Dynamic kinetic resolution in asymmetric synthesis

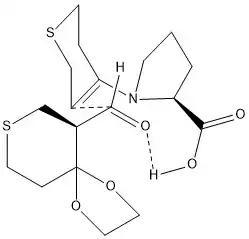
Felkin Model of the transition state. The stereochemistry is determined by the directing hydrogen bond and increased distance between the bulky sulfur rings.

The selectivity for this product can best be explained by the Felkin model. The cyclic (E)-enamine is able to undergo a favorable transition state where the aldehyde adopts an anti relationship relative to the incoming nucleophile, as well as a 1,2 syn relationship between the aldehyde and its adjacent ring system. The transition state is shown above.